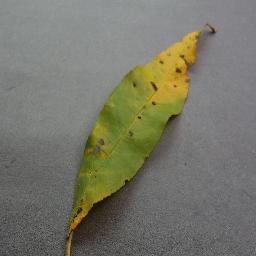
Label: Peach___Bacterial_spot